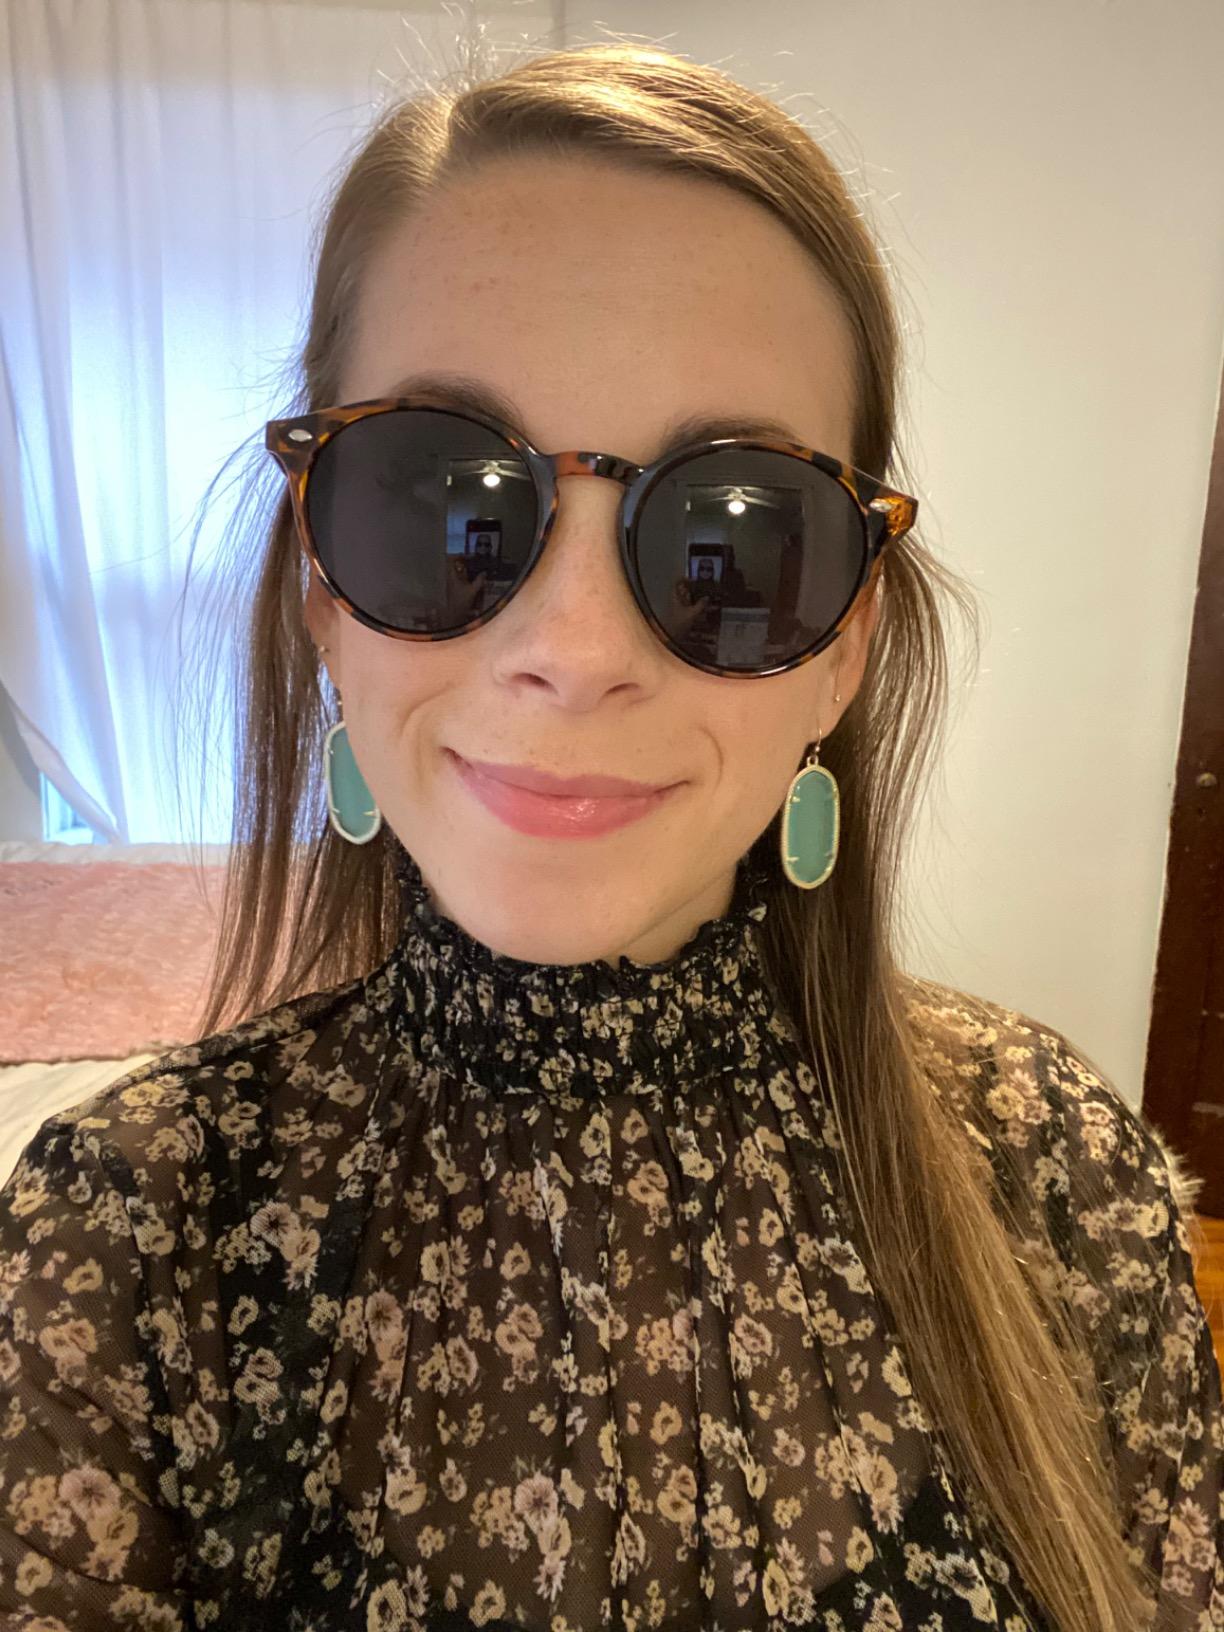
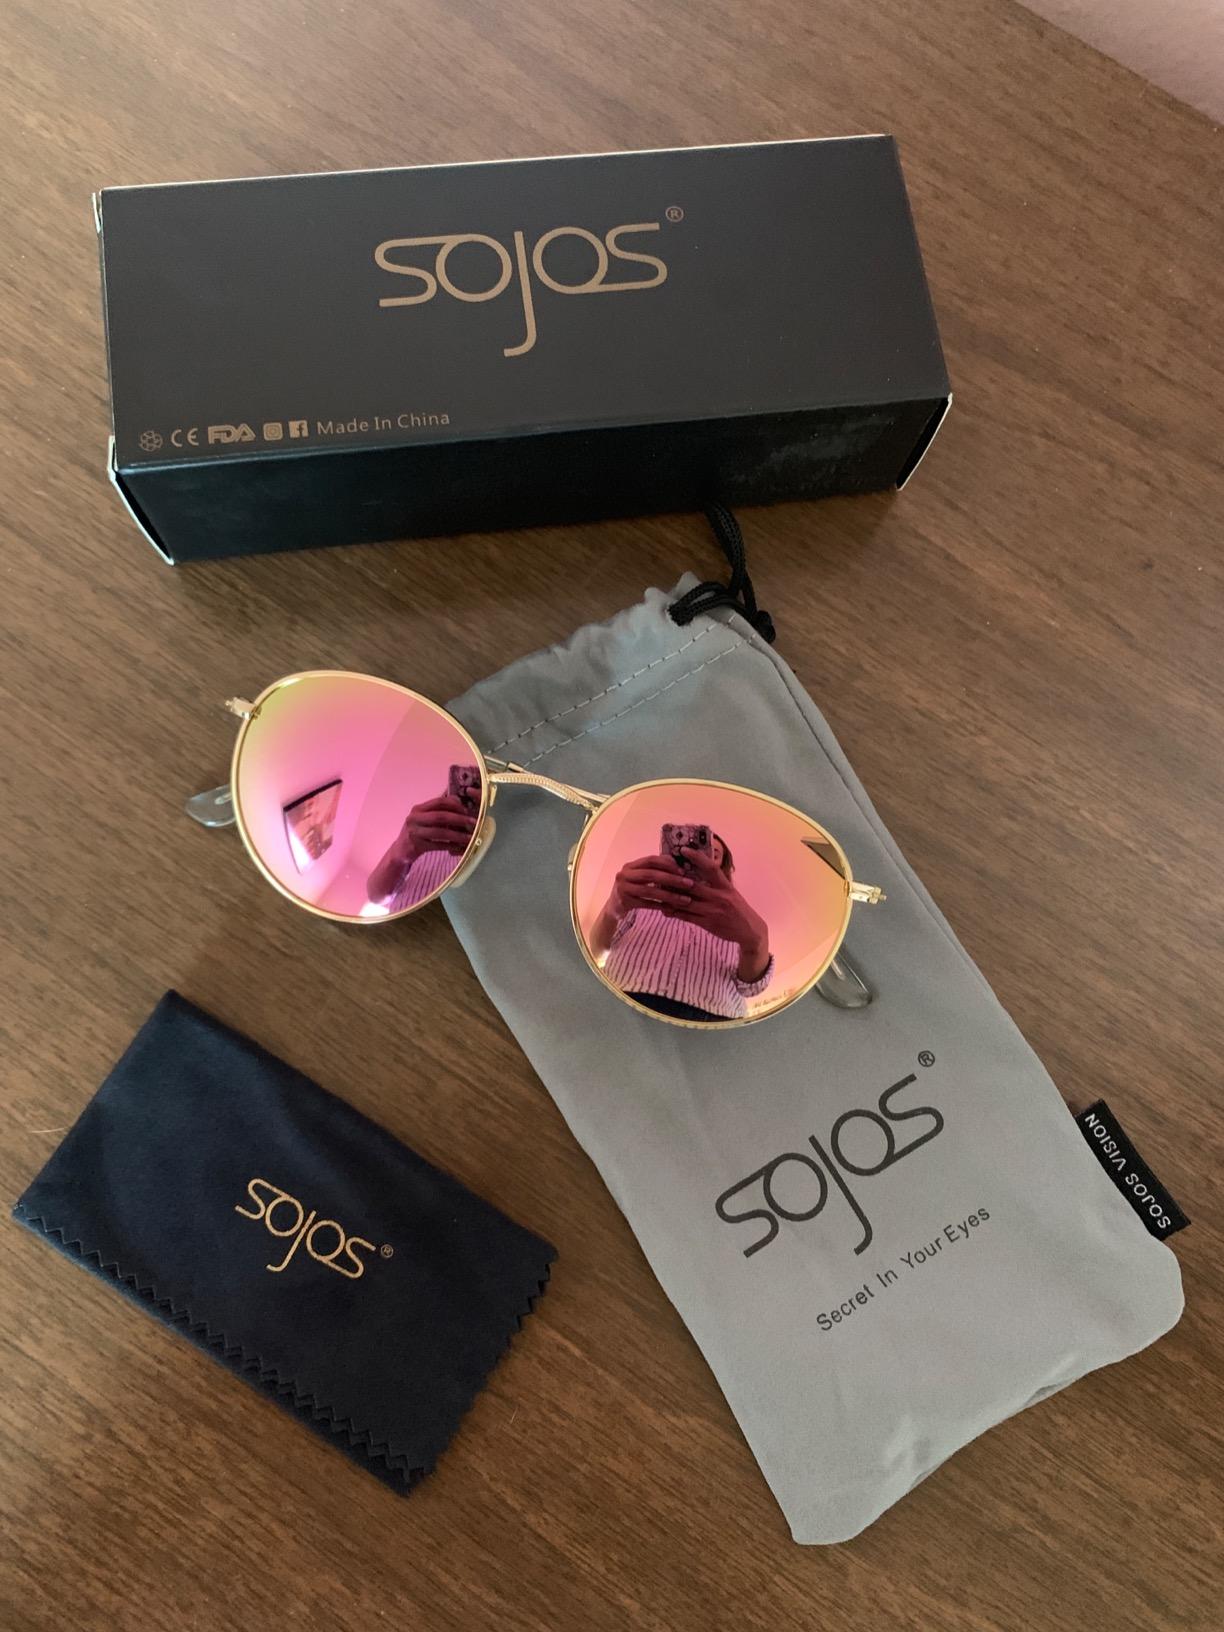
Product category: accessories_sunglasses
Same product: no